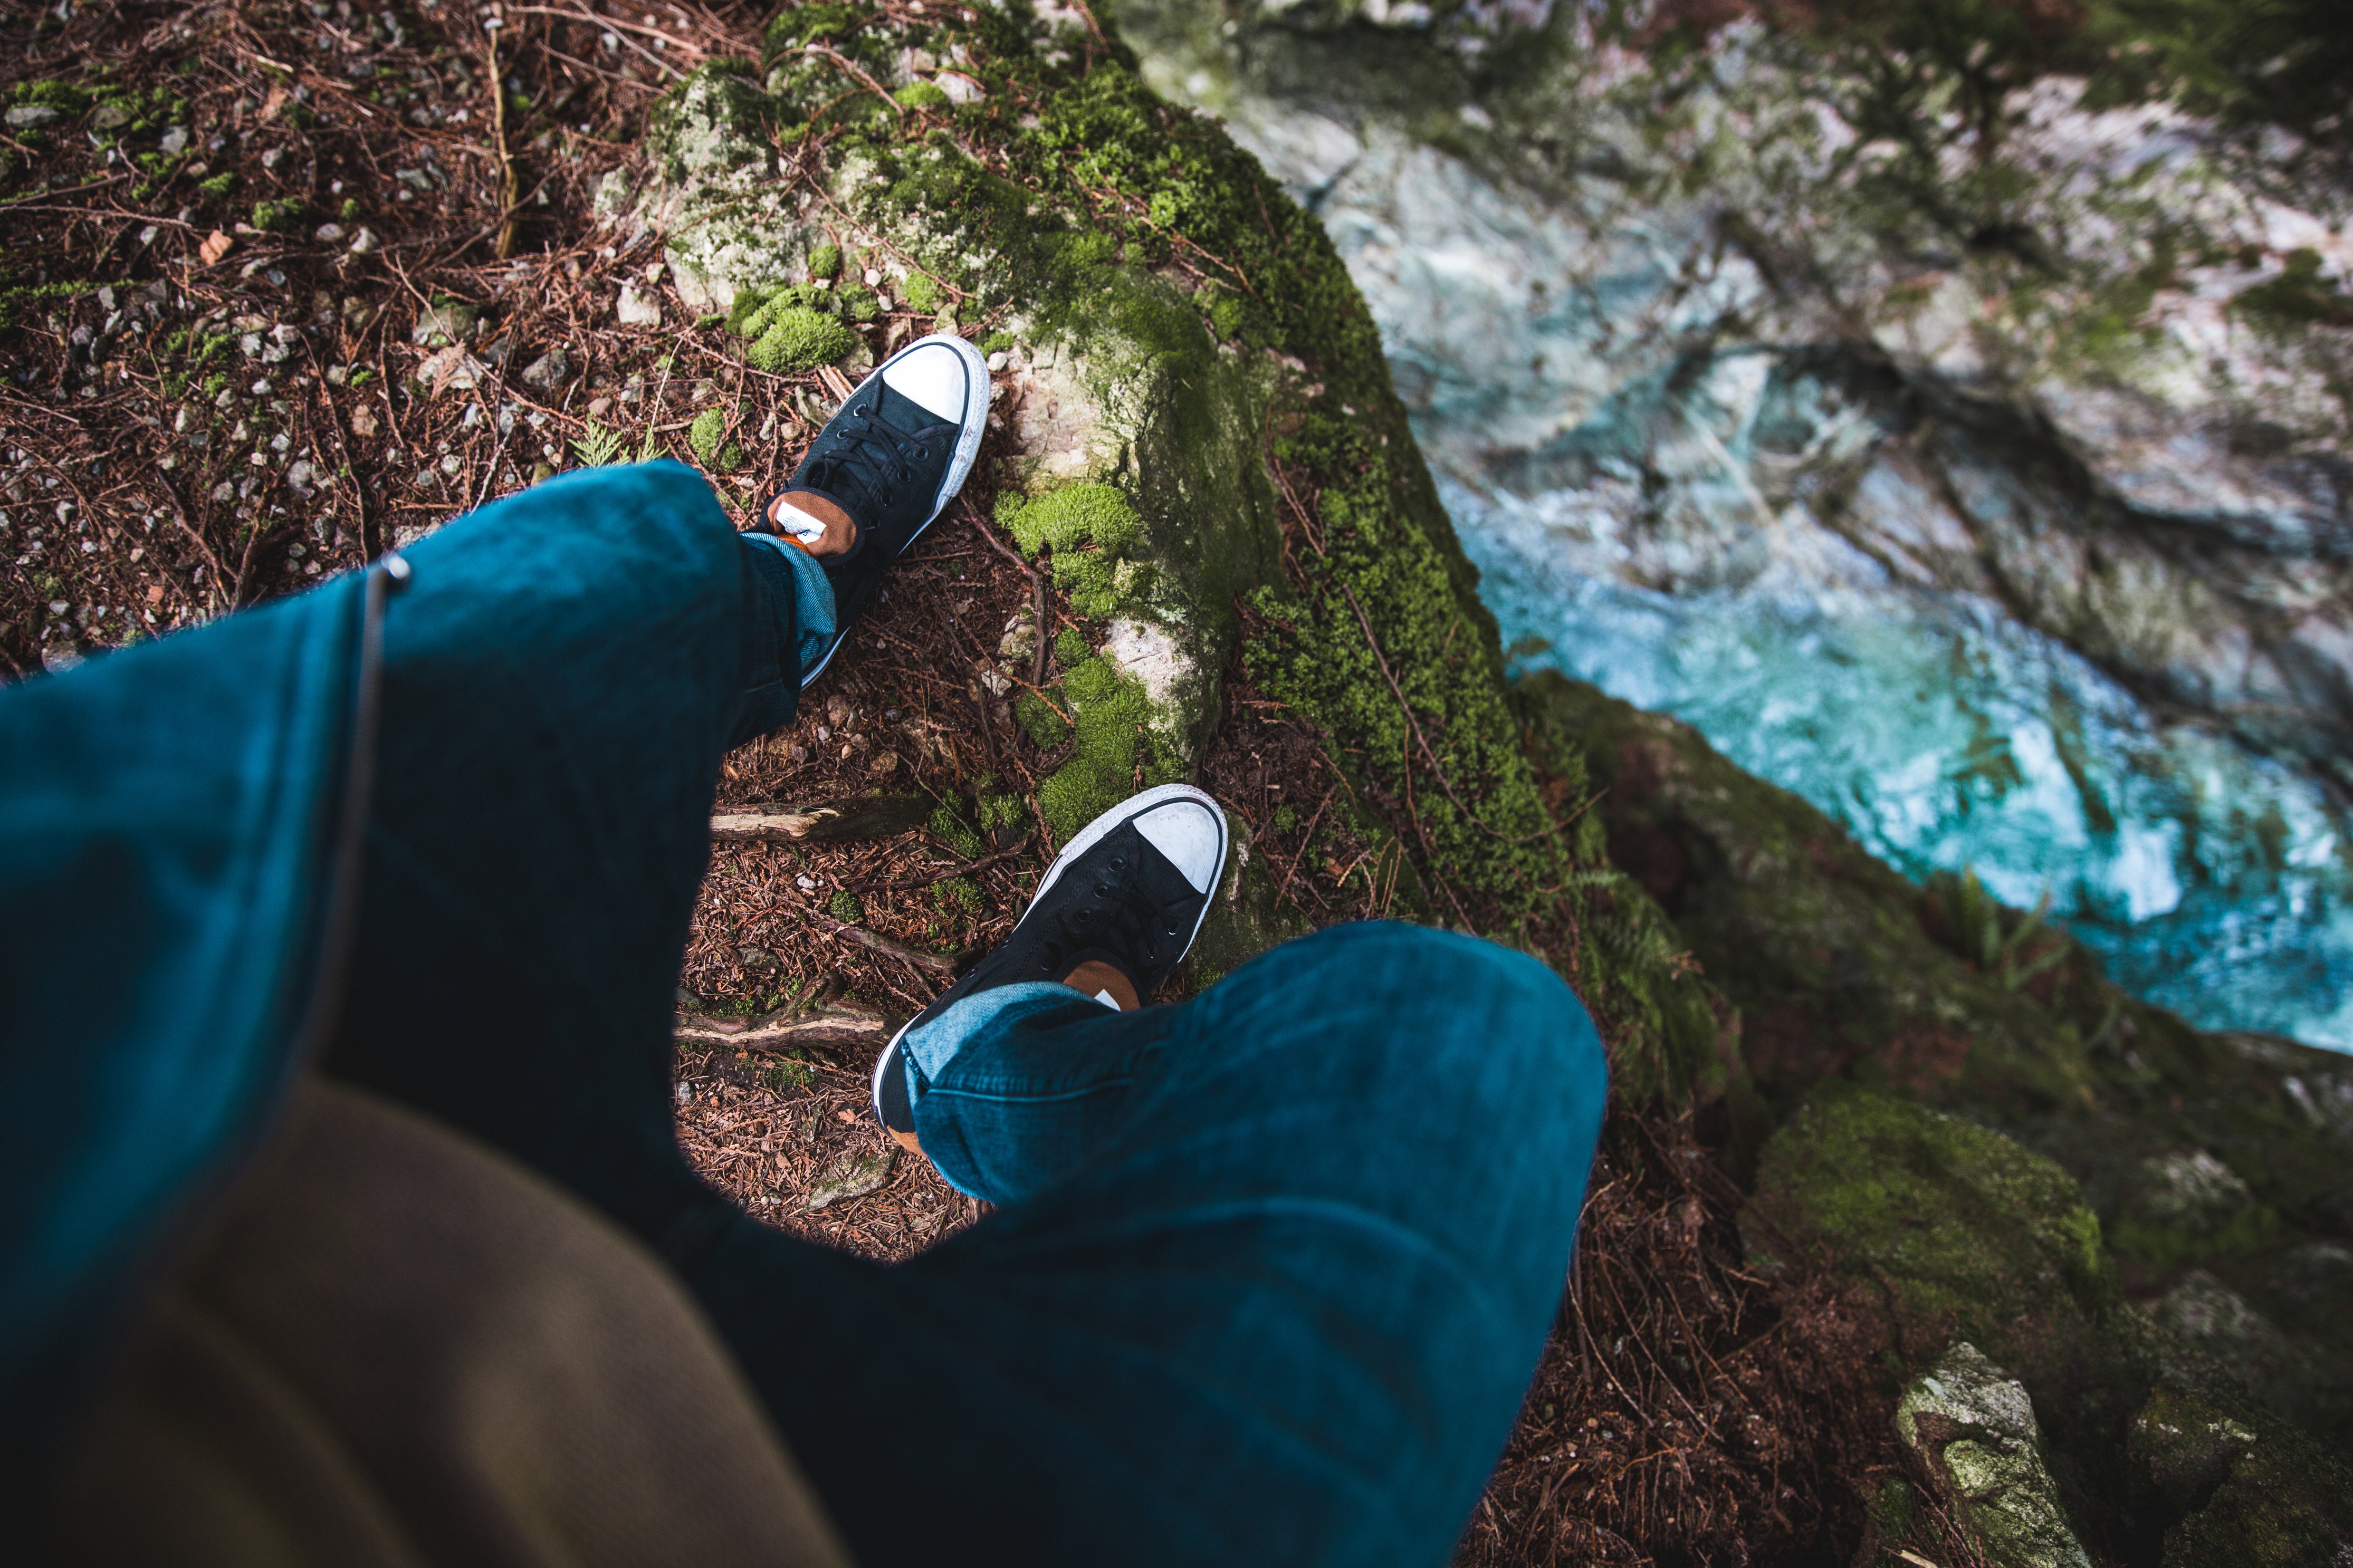
geology, tree, adventure, organism, footwear, rock, recreation, soil, forest, formation, shoe